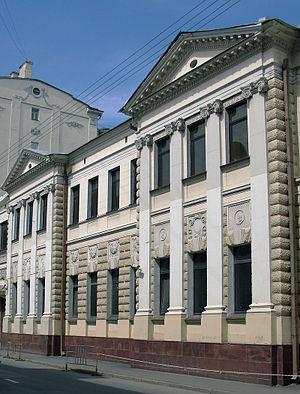
Ceci est une liste des représentations diplomatiques en Russie. En tant que plus grand pays du monde, membre permanent du Conseil de sécurité des Nations Unies, puissance régionale en Europe et en Asie et principal État successeur de l'Union soviétique, la Fédération de Russie accueille une importante communauté diplomatique dans sa capitale, Moscou. Moscou abrite 148 ambassades, de nombreux pays ont également des consulats généraux et des consulats dans tout le pays.
Cette liste comprend les représentations diplomatiques de la Lettonie, à l'exclusion des consulats honoraires.